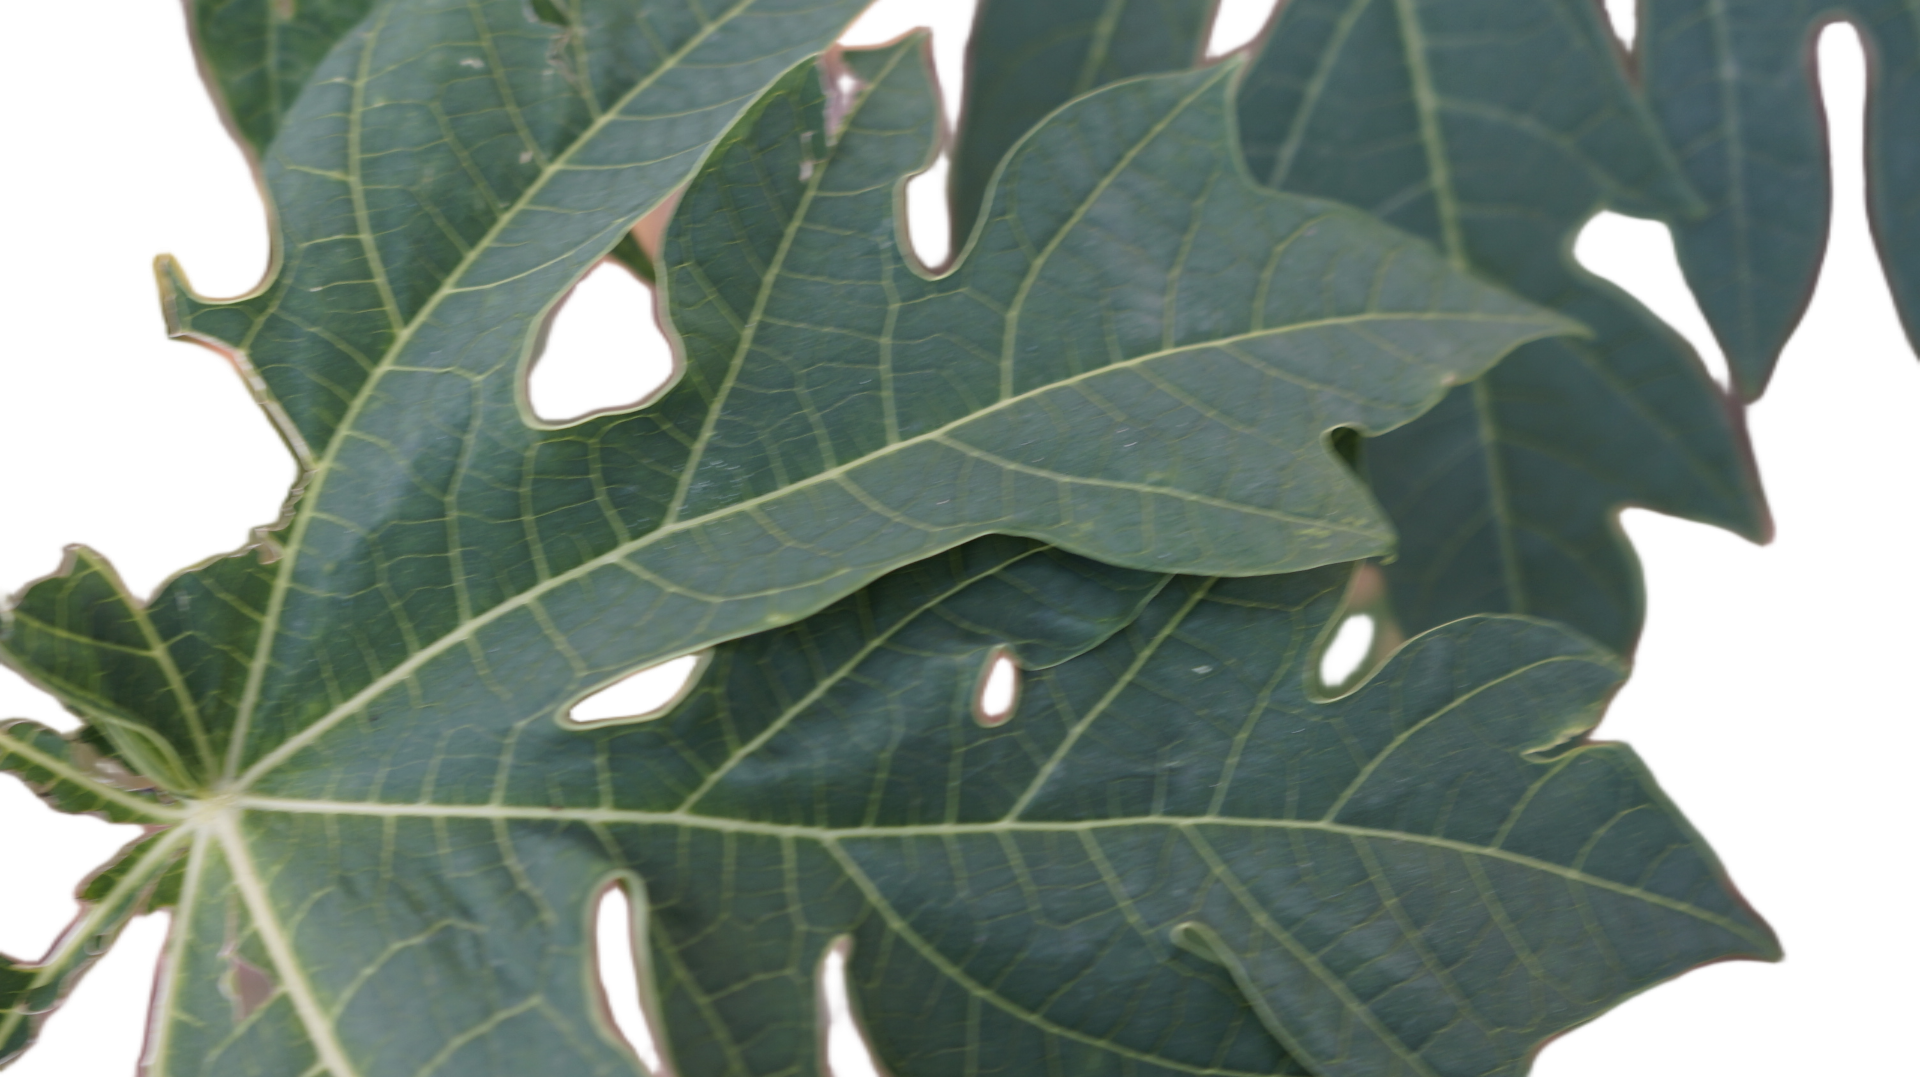
Crop: Papaya
Label: Bacterial_Blight